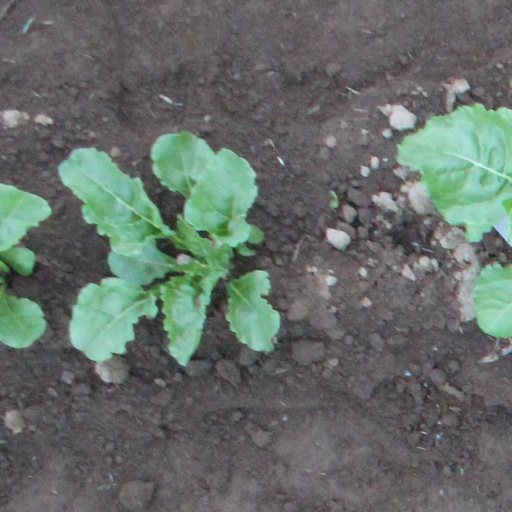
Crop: sugar beet